Rhonda Galbally

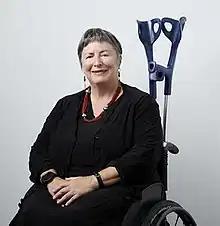

Rhonda Galbally AC has been a CEO, chair and board member for over thirty years, across business and the not for profit sector, the public sector and philanthropy.